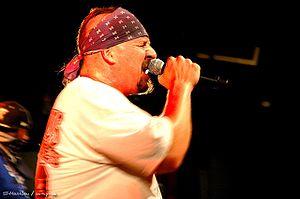
Le crossover thrash, souvent et simplement appelé crossover, est un genre de thrash metal très influencé par des éléments punk hardcore. Ce genre est une continuité entre le punk rock et le heavy metal. Le terme de crossover est utilisé pour la première fois par les D.R.I. dans leur album Crossover, sorti en 1987.
Infectious Grooves est un groupe de funk metal américain, originaire de Venice, en Californie. Il est formé en 1989 par Mike Muir et Robert Trujillo, qui étaient respectivement les chanteur et bassiste de Suicidal Tendencies.
Mike Muir est le chanteur de trois groupes californiens : deux groupes de crossover thrash, Suicidal Tendencies et Los Cycos, et un de funk metal, Infectious Grooves.